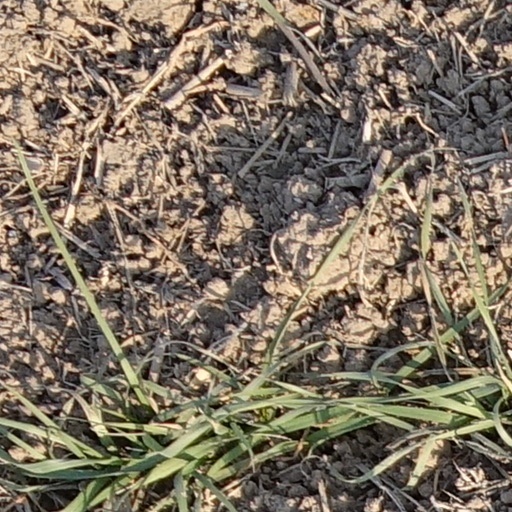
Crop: wheat